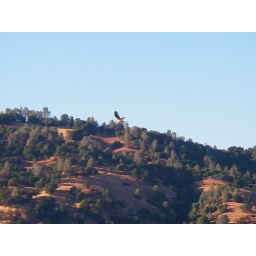
bird in the sky 3